Catholic Church in Australia

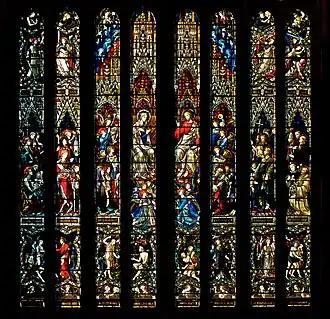
The chancel window of St Mary's Cathedral, Sydney depicts a vision of Christ and the Blessed Virgin Mary enthroned in Heaven.

Australia elected its first Catholic prime minister, James Scullin of the Australian Labor Party in 1929. He was succeeded by Joseph Lyons of the United Australia Party who was prime minister from 1932 to 1939, and remains Australia's longest serving Catholic prime minister. The first woman elected to the House of Representatives was his wife, Enid Lyons (United Australia Party), who was a Catholic convert. Australian Catholic women have achieved a number of significant milestones in the history of Australian politics. The first woman to be elected as leader of a state or territory was Catholic Rosemary Follett, who won the first ACT election in 1989. The first woman Premier of NSW was Labor's Kristina Keneally, a Catholic with a master's degree in Catholic systemic theology. Dame Roma Mitchell, a devout Catholic, served as Governor of South Australia from 1991 to 1996, the first woman to be appointed governor of an Australian state. Dame Roma had also been a Supreme Court Judge, University Chancellor, Human Rights campaigner and advocate for Aboriginal people. Following her death, the ABC reported "Those who were close to Dame Roma Mitchell say her deep Catholic faith guided every aspect of her life, giving her the strength and ambition to campaign for social change and her philosophy of generosity and kindness".